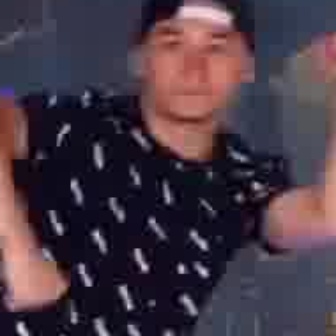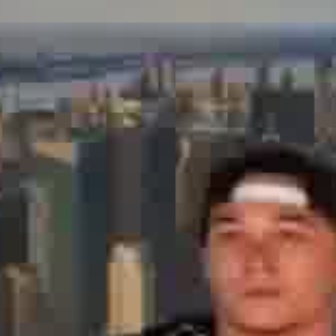
  Please identify the target specified by the bounding box [139,20,238,119] in the first image and locate it in the second image. Return the coordinates in [x_min,y_min,x_max,y_max] format.
Answer: [203,200,333,330]